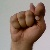
The image shows a hand gesture representing the letter 'T' in Indian Sign Language.